Mount Hygeia

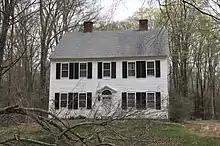
The house in 2015

Application to list the property on the National Register of Historic Places was filed in 1977. The property was approved and listed August 12, 1977.